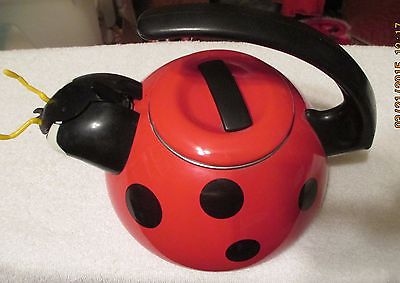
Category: kettle